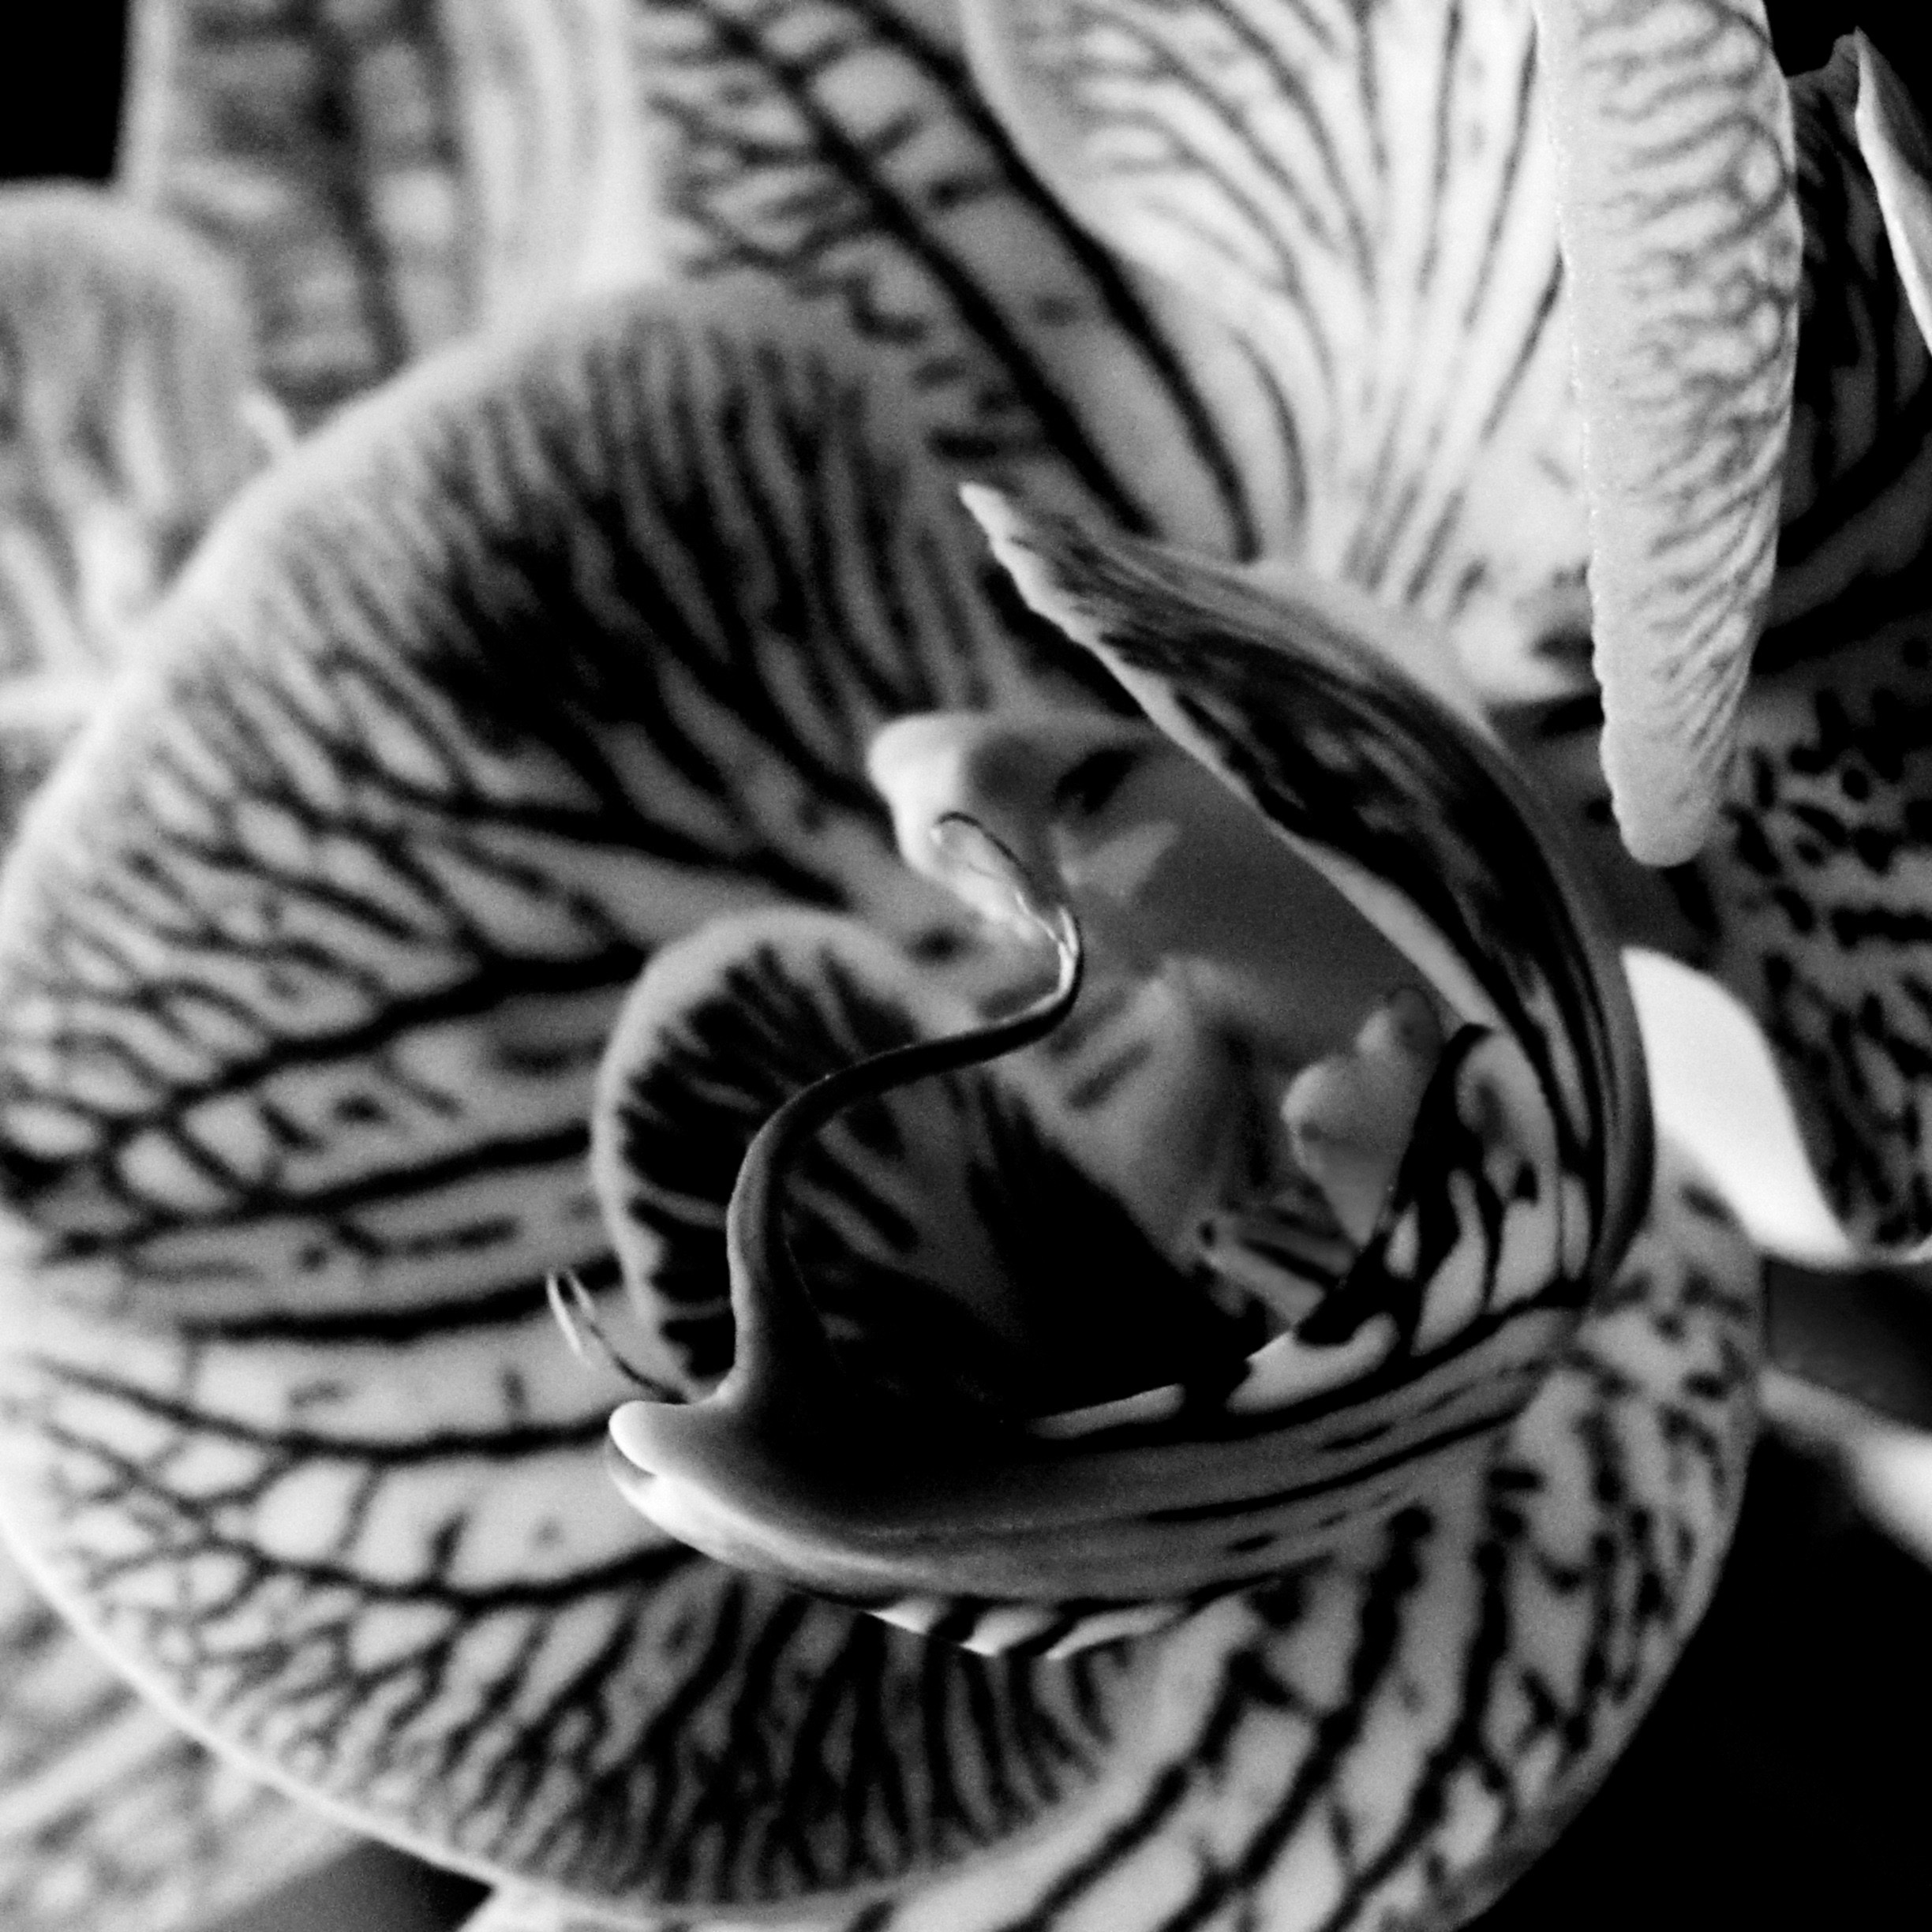
black and white, plant, white, photography, flower, black, monochrome, close up, eye, organ, macro photography, still life photography, monochrome photography